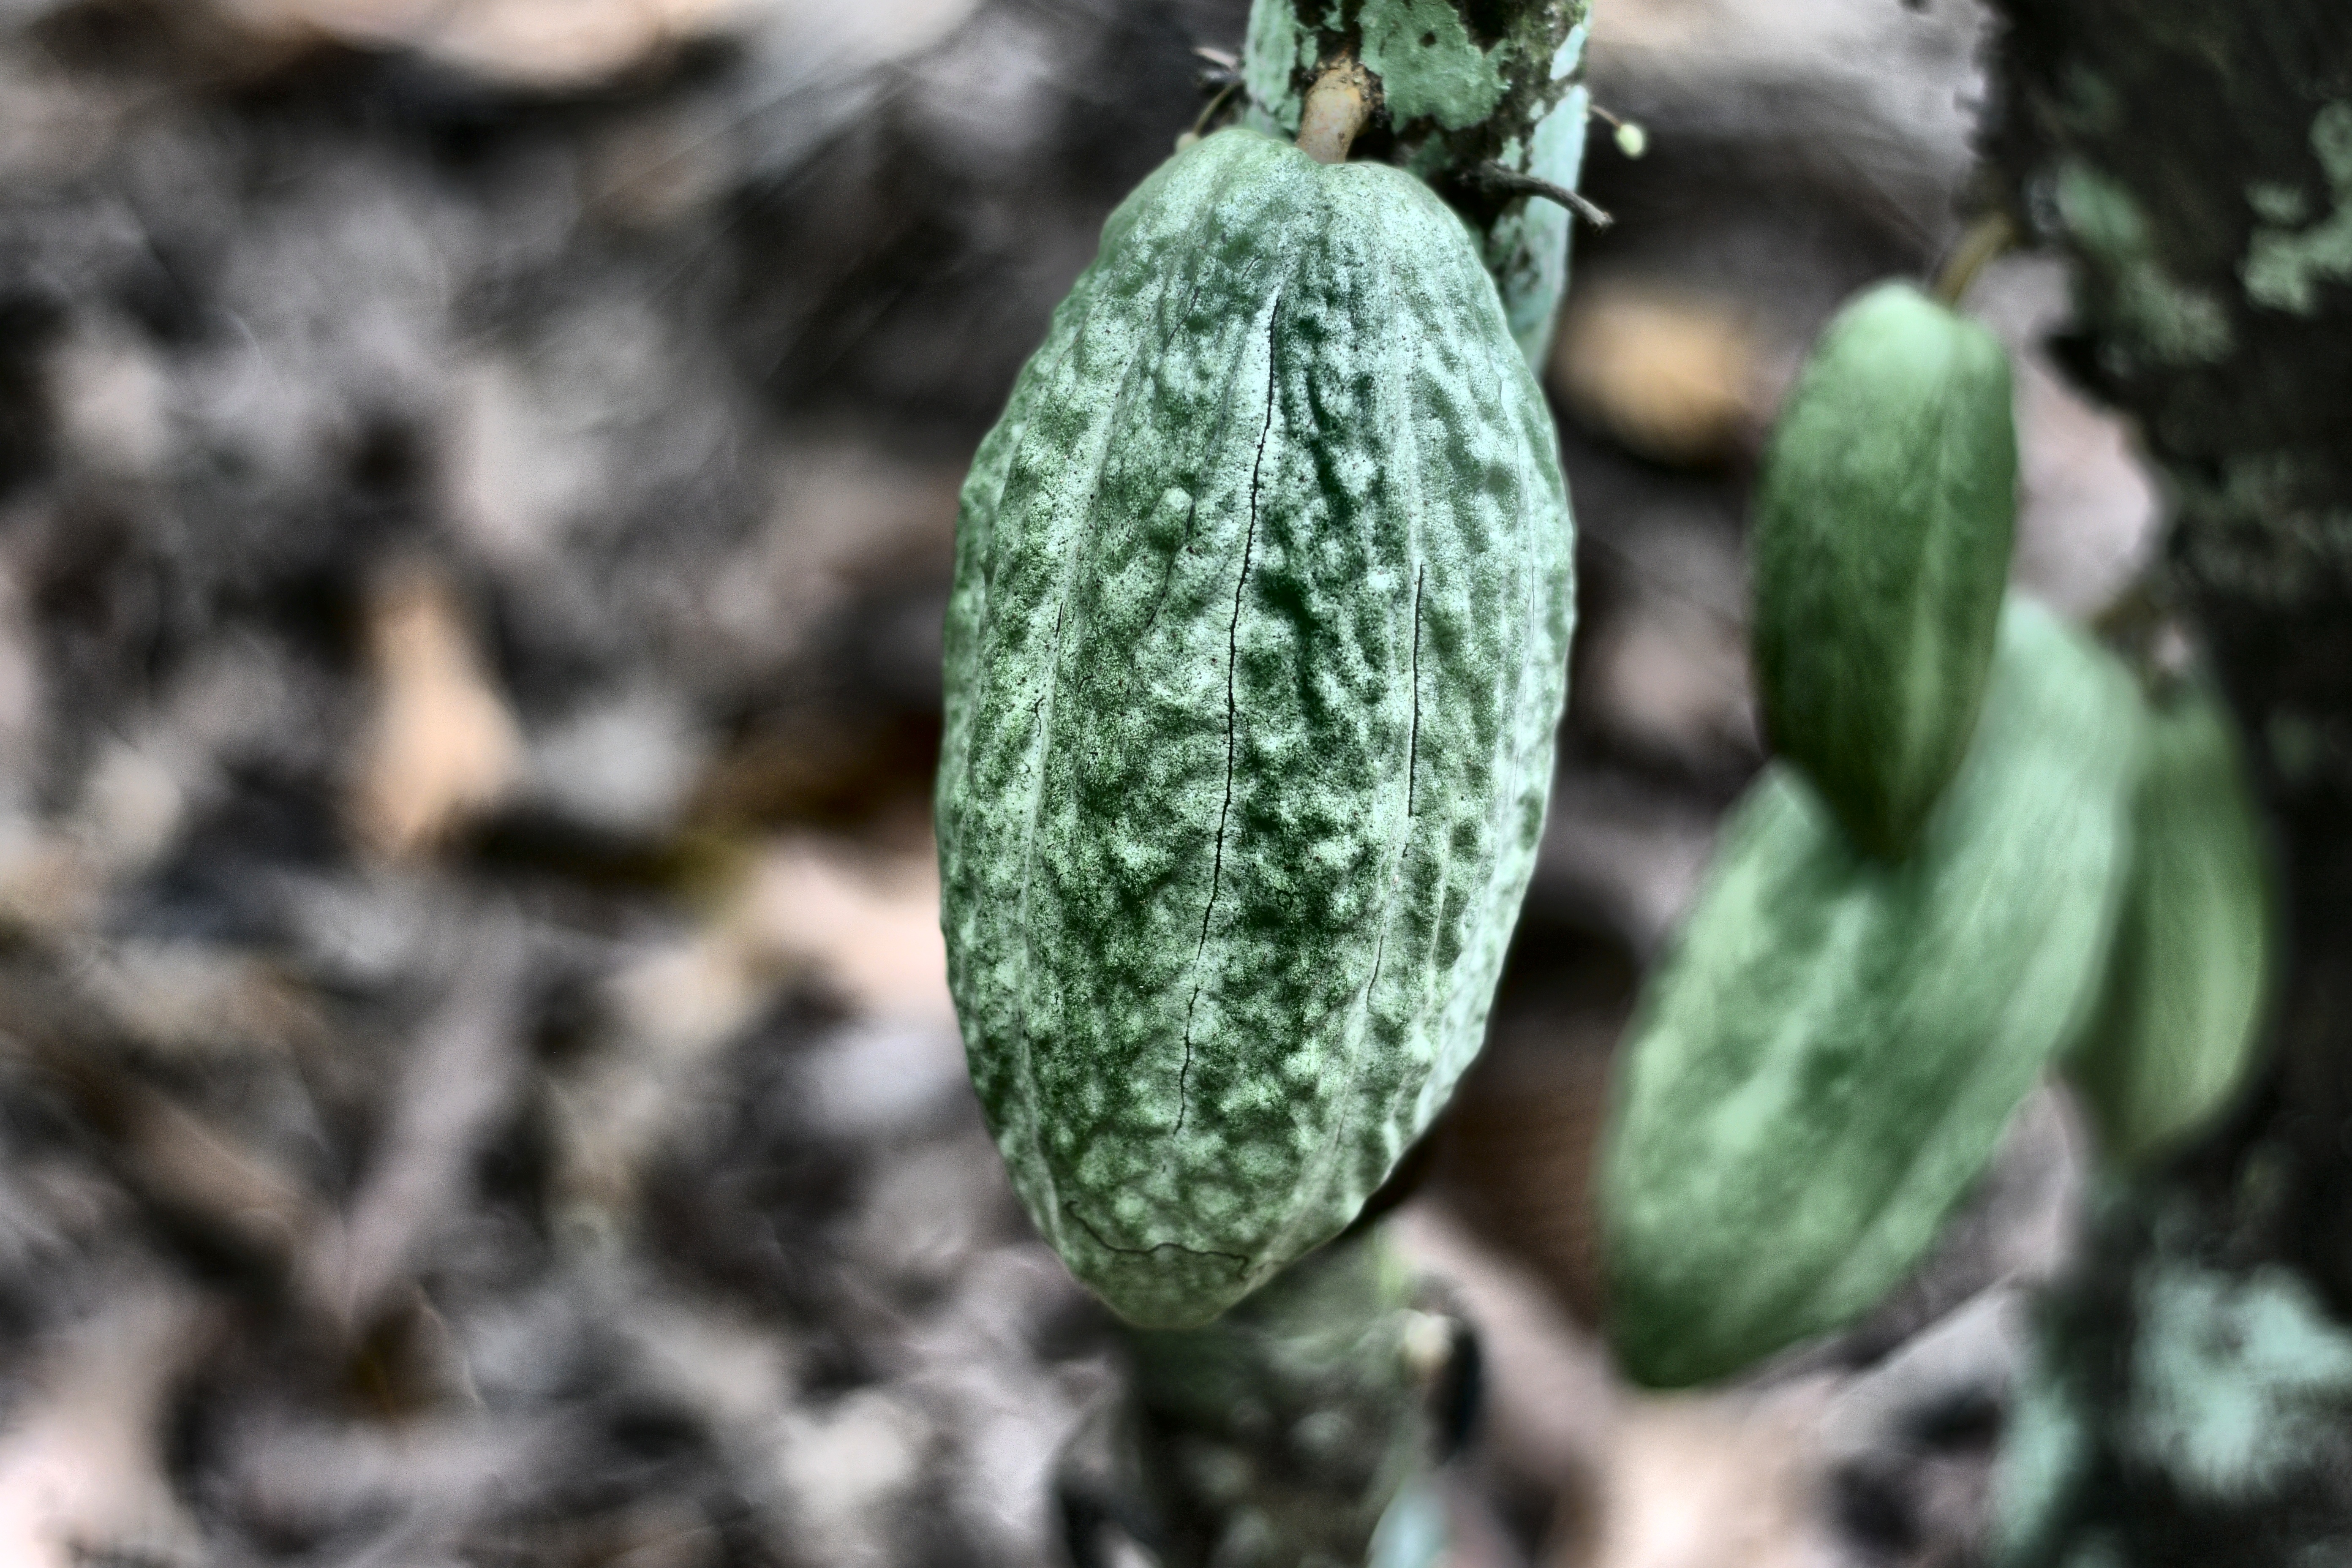
Maturity: unmature
Variety: Guiana